Ware County, Georgia

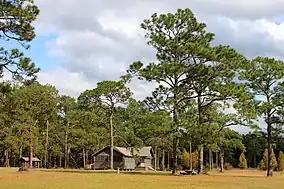
Laura S. Walker State Park

Ware County is a county located in the southeastern part of the U.S. state of Georgia. As of the 2020 census, the population was 36,251. The county seat and only incorporated place is Waycross. Ware County is part of the Waycross, Georgia micropolitan statistical area.